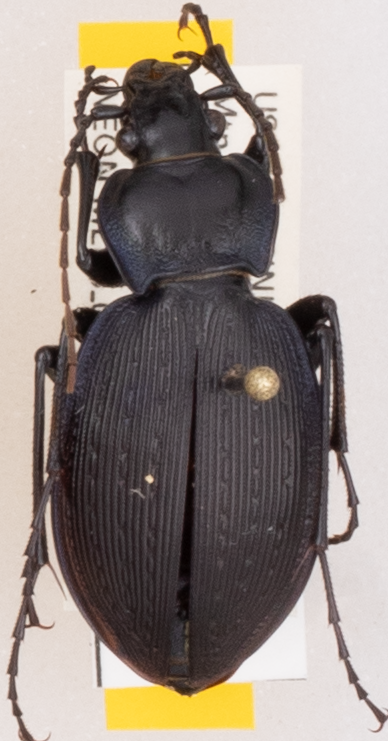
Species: Carabus goryi
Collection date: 2019-09-10
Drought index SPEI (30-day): -1.93
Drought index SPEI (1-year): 1.69
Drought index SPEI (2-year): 1.69